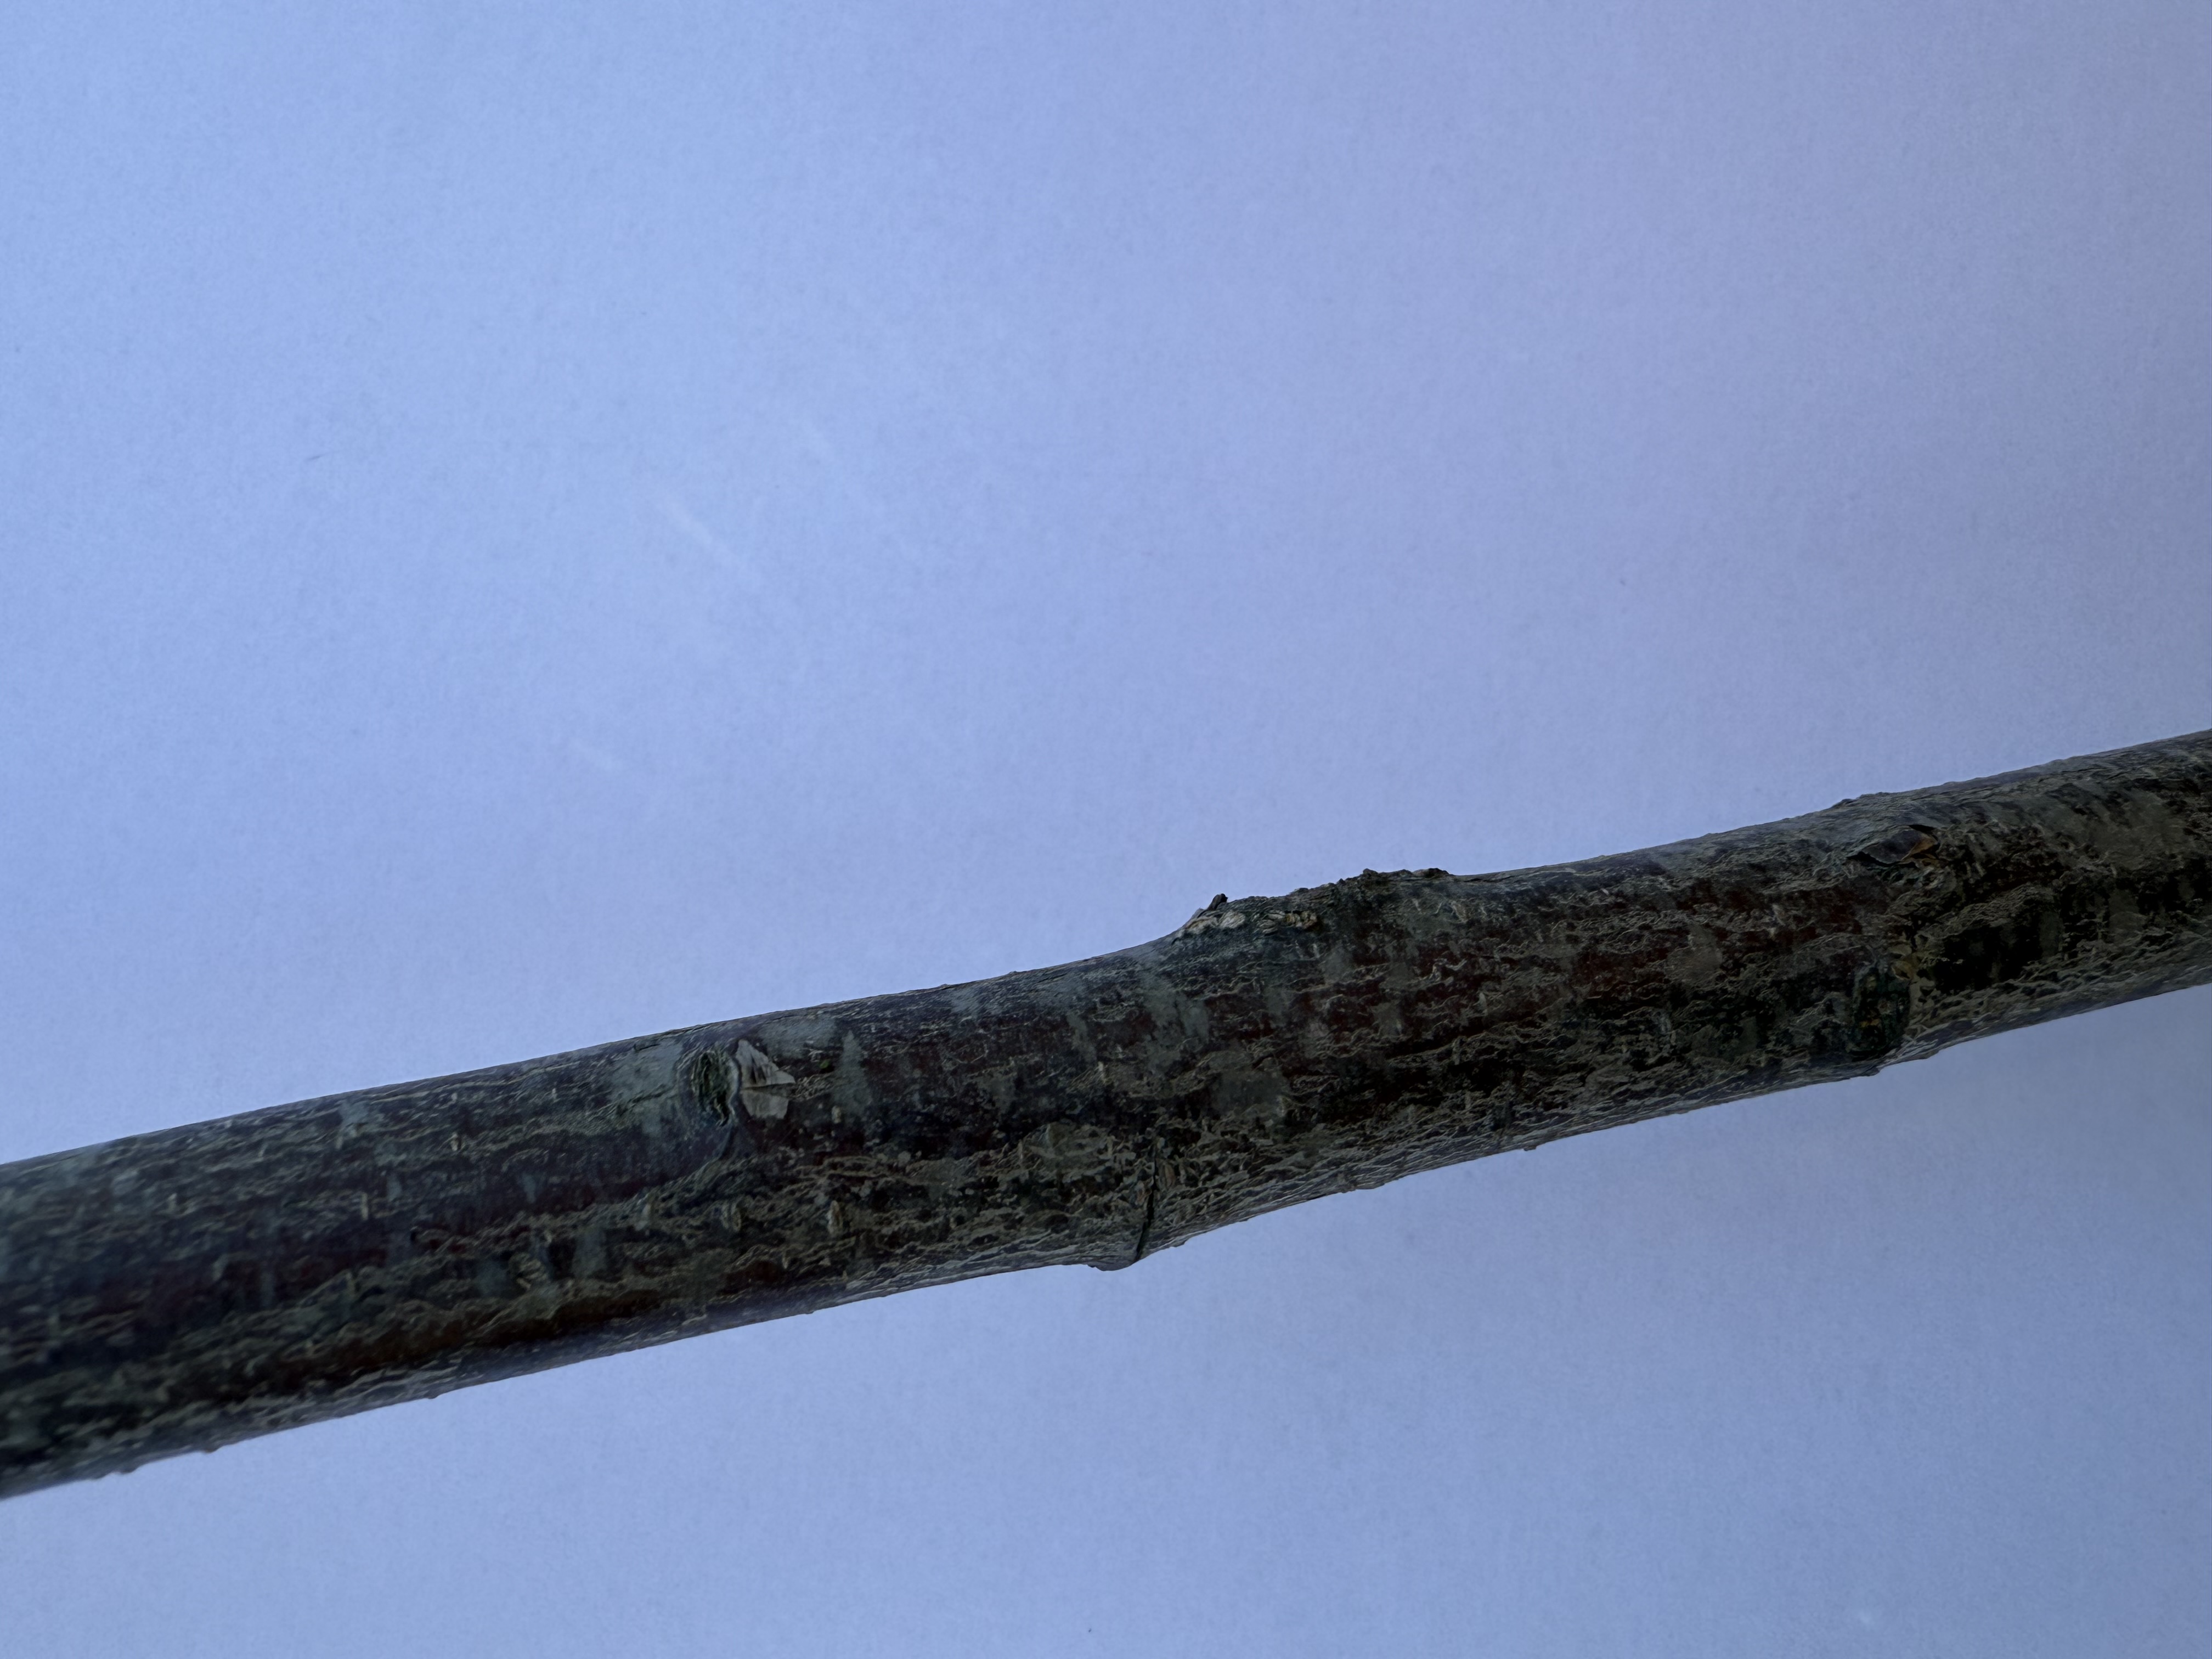
Variety: Fortune Plum